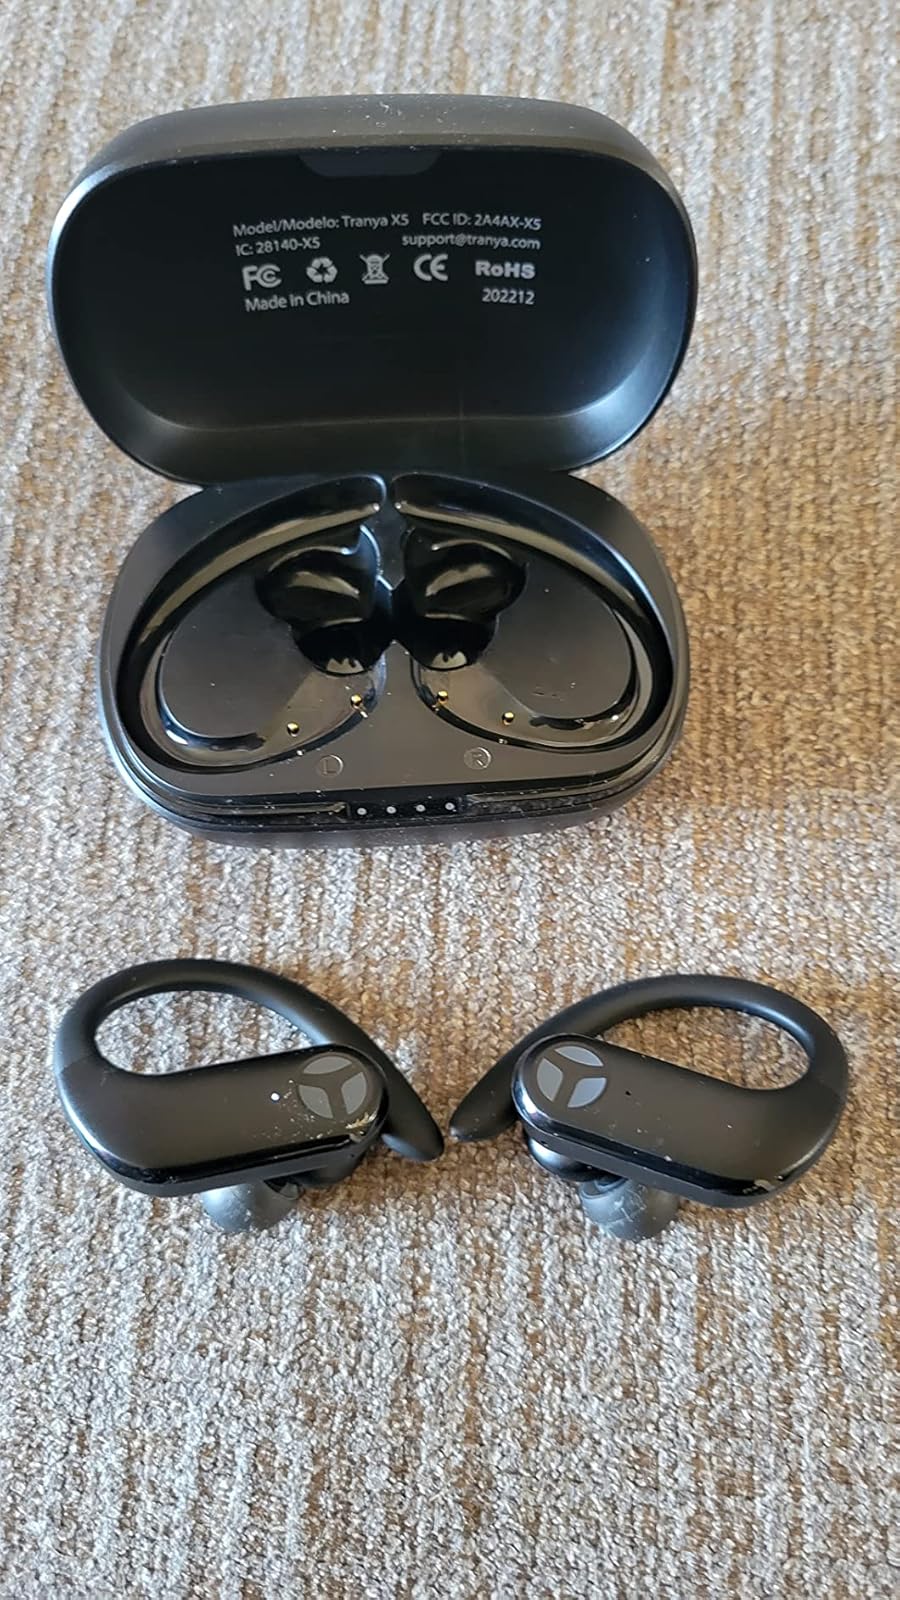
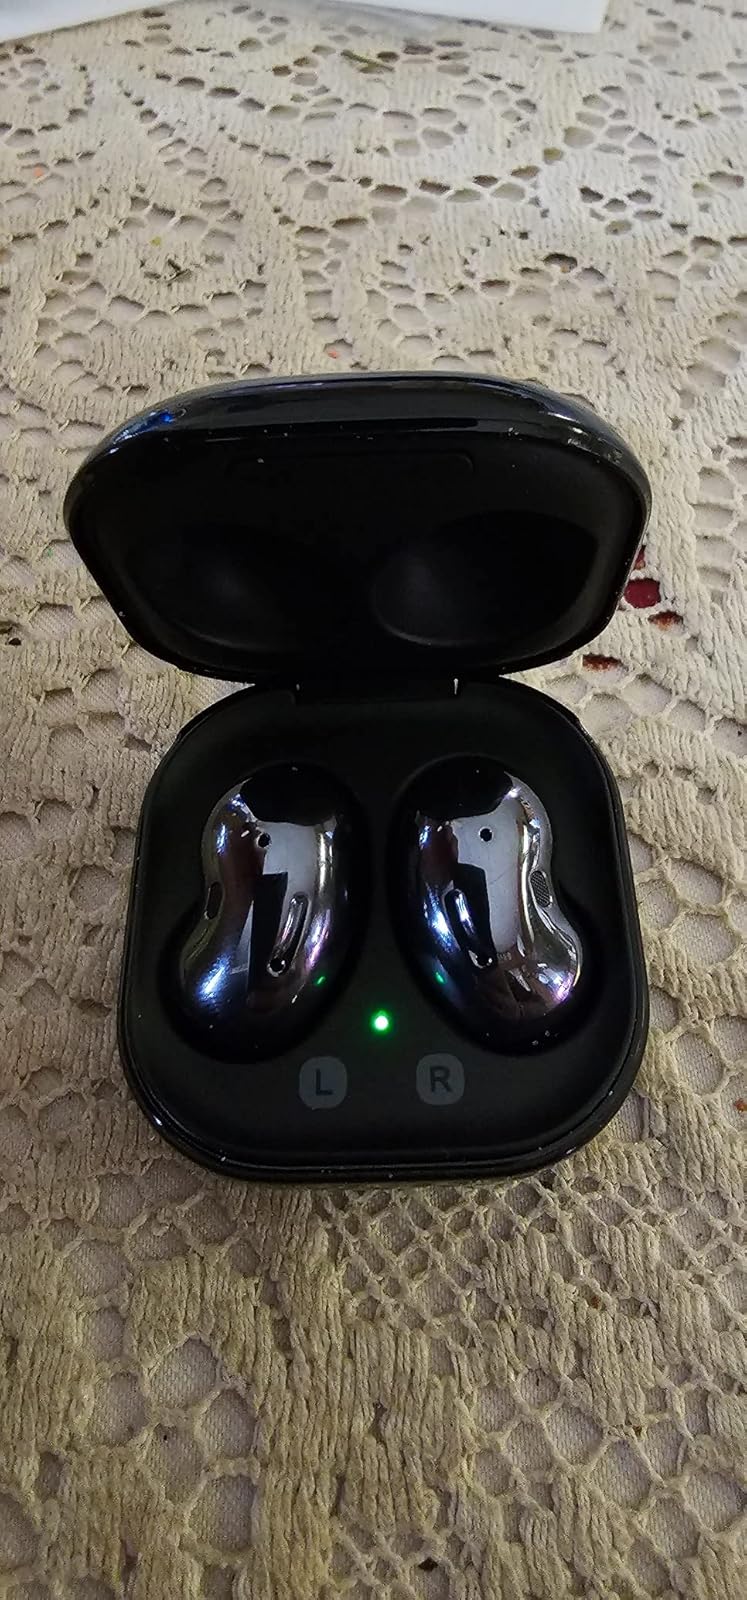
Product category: earbuds
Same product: no